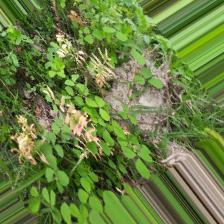
Label: Normal